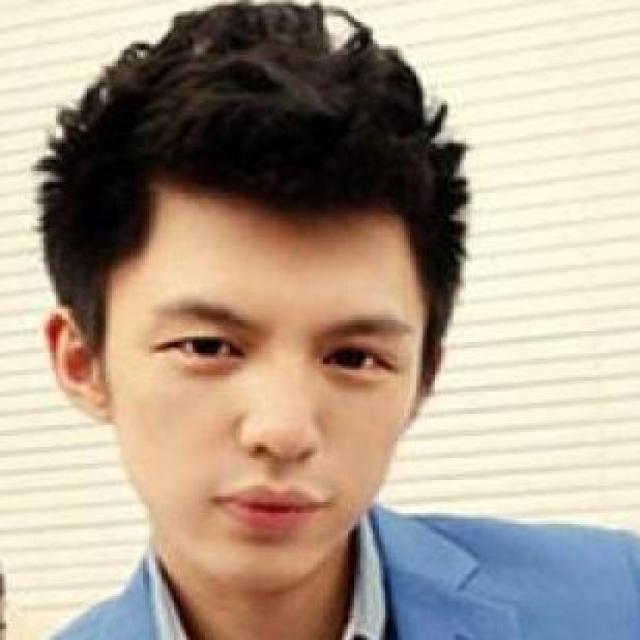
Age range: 13-20